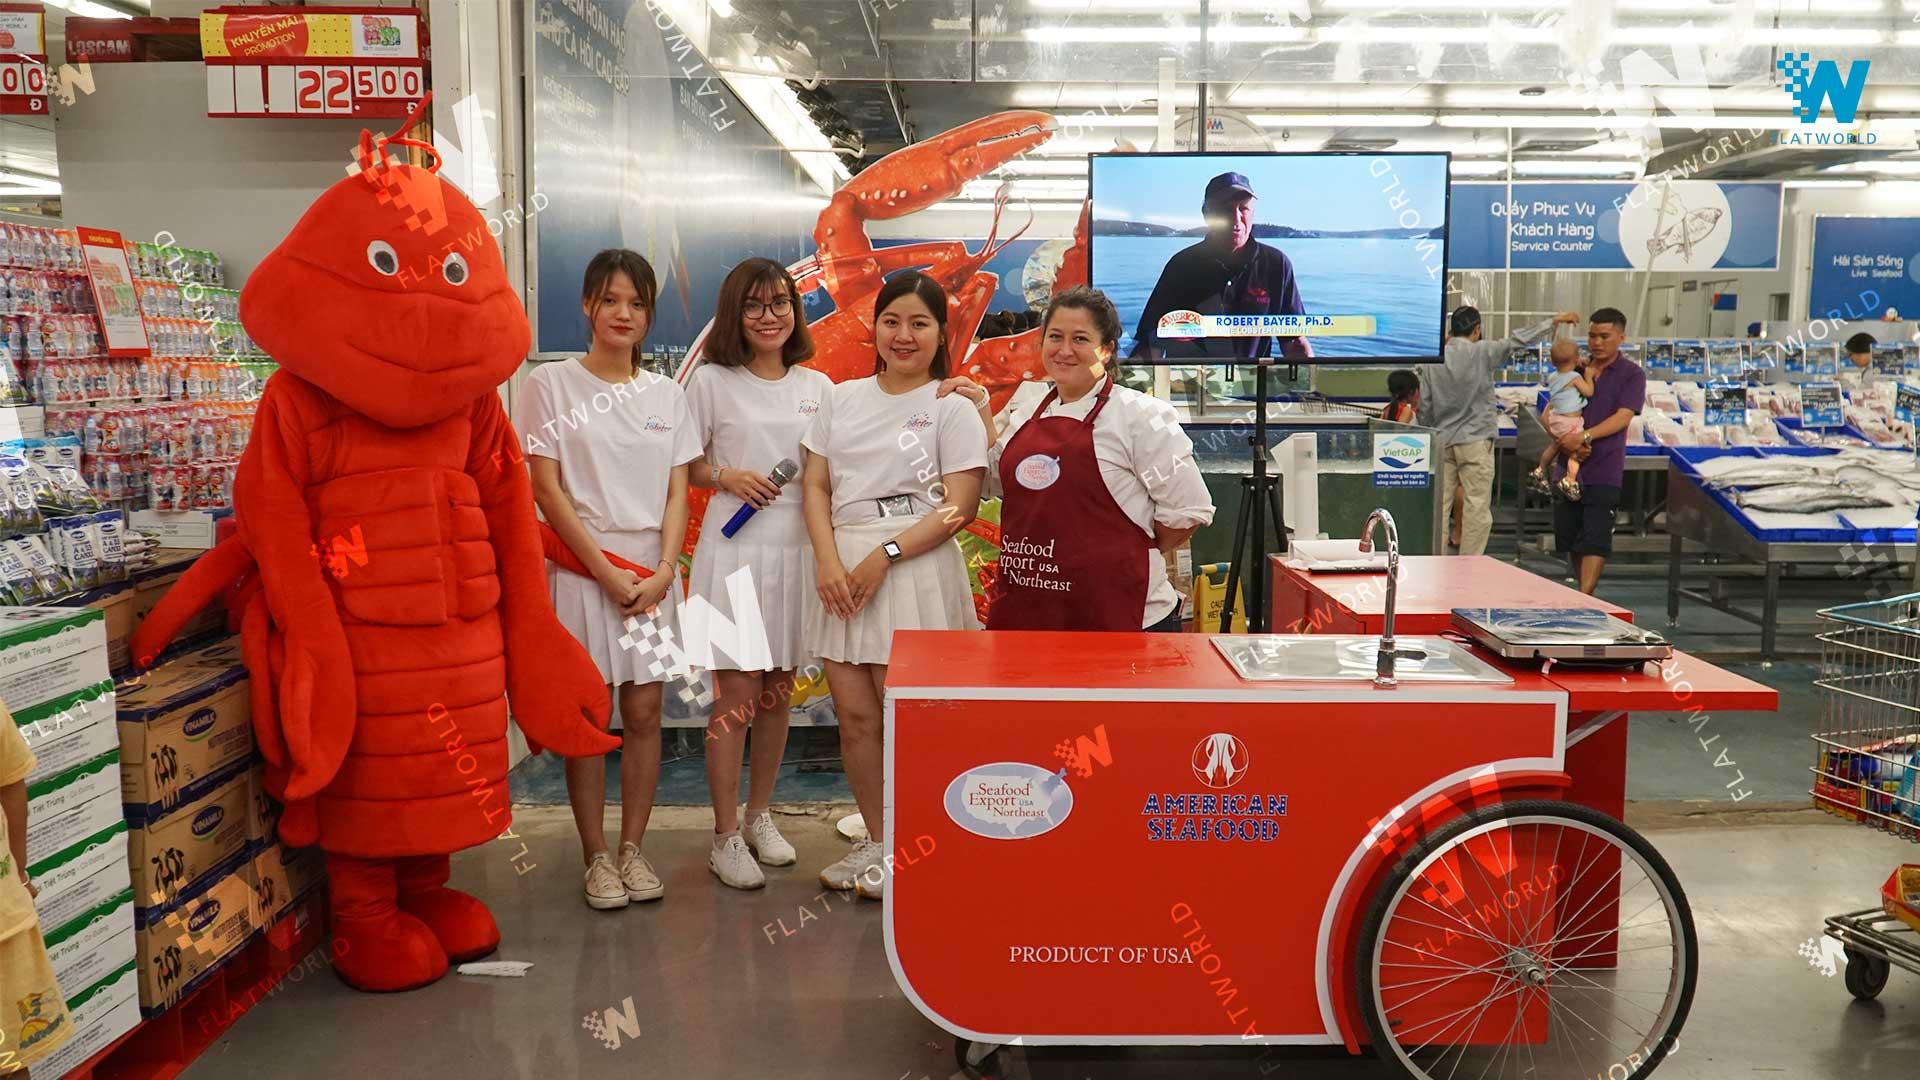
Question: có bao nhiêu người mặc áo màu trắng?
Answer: bốn người